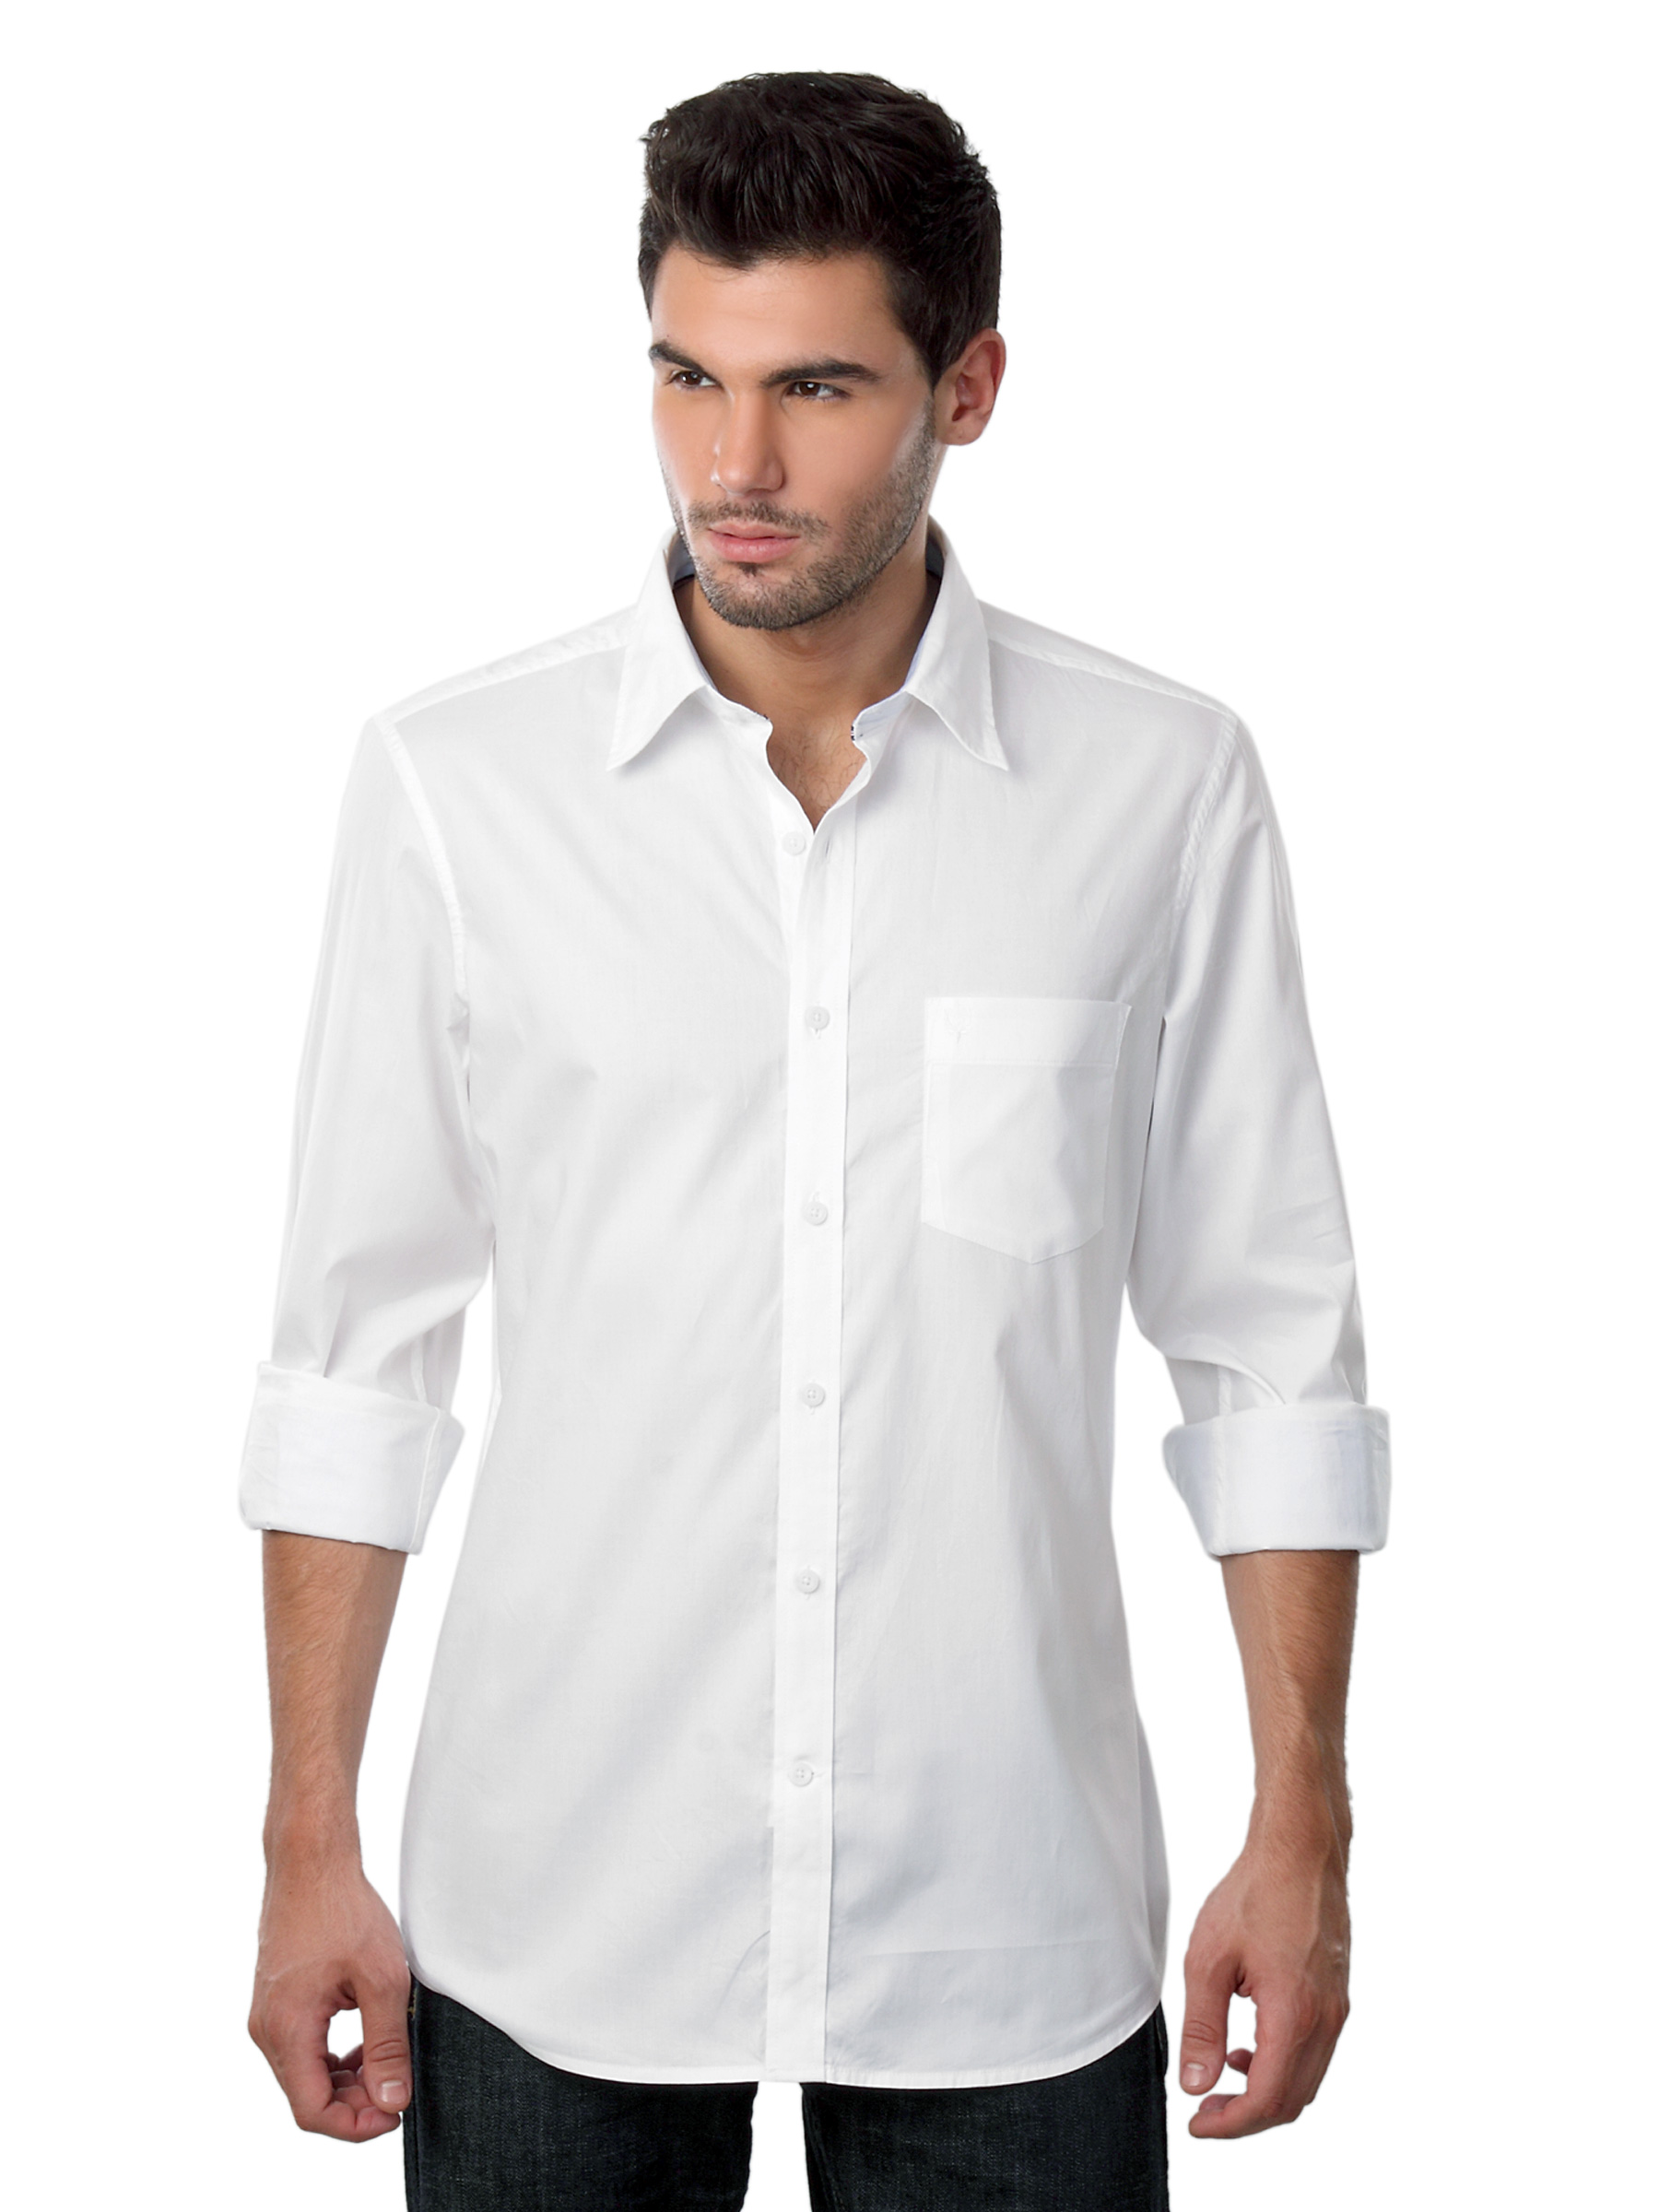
Allen Solly Men White Shirt
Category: Apparel / Topwear / Shirts
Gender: Men
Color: White
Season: Summer 2012
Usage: Casual